Palanga

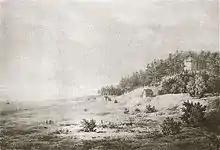
Birutės Hill (19th century painting) where Kęstutis met his wife Birutė, the mother of Lithuanian ruler and national hero Vytautas the Great

According to legend, there was a pagan shrine at the foot of a hill in Palanga where a beautiful priestess named Birutė used to tend the ceremonial fires. Having heard of Birutė's beauty, Kęstutis, the Grand Duke of Lithuania, came to make her his wife. The Lithuanian Bychowiec Chronicle records that Birutė "did not consent, and answered that she had promised the gods to remain a virgin as long as she lived.